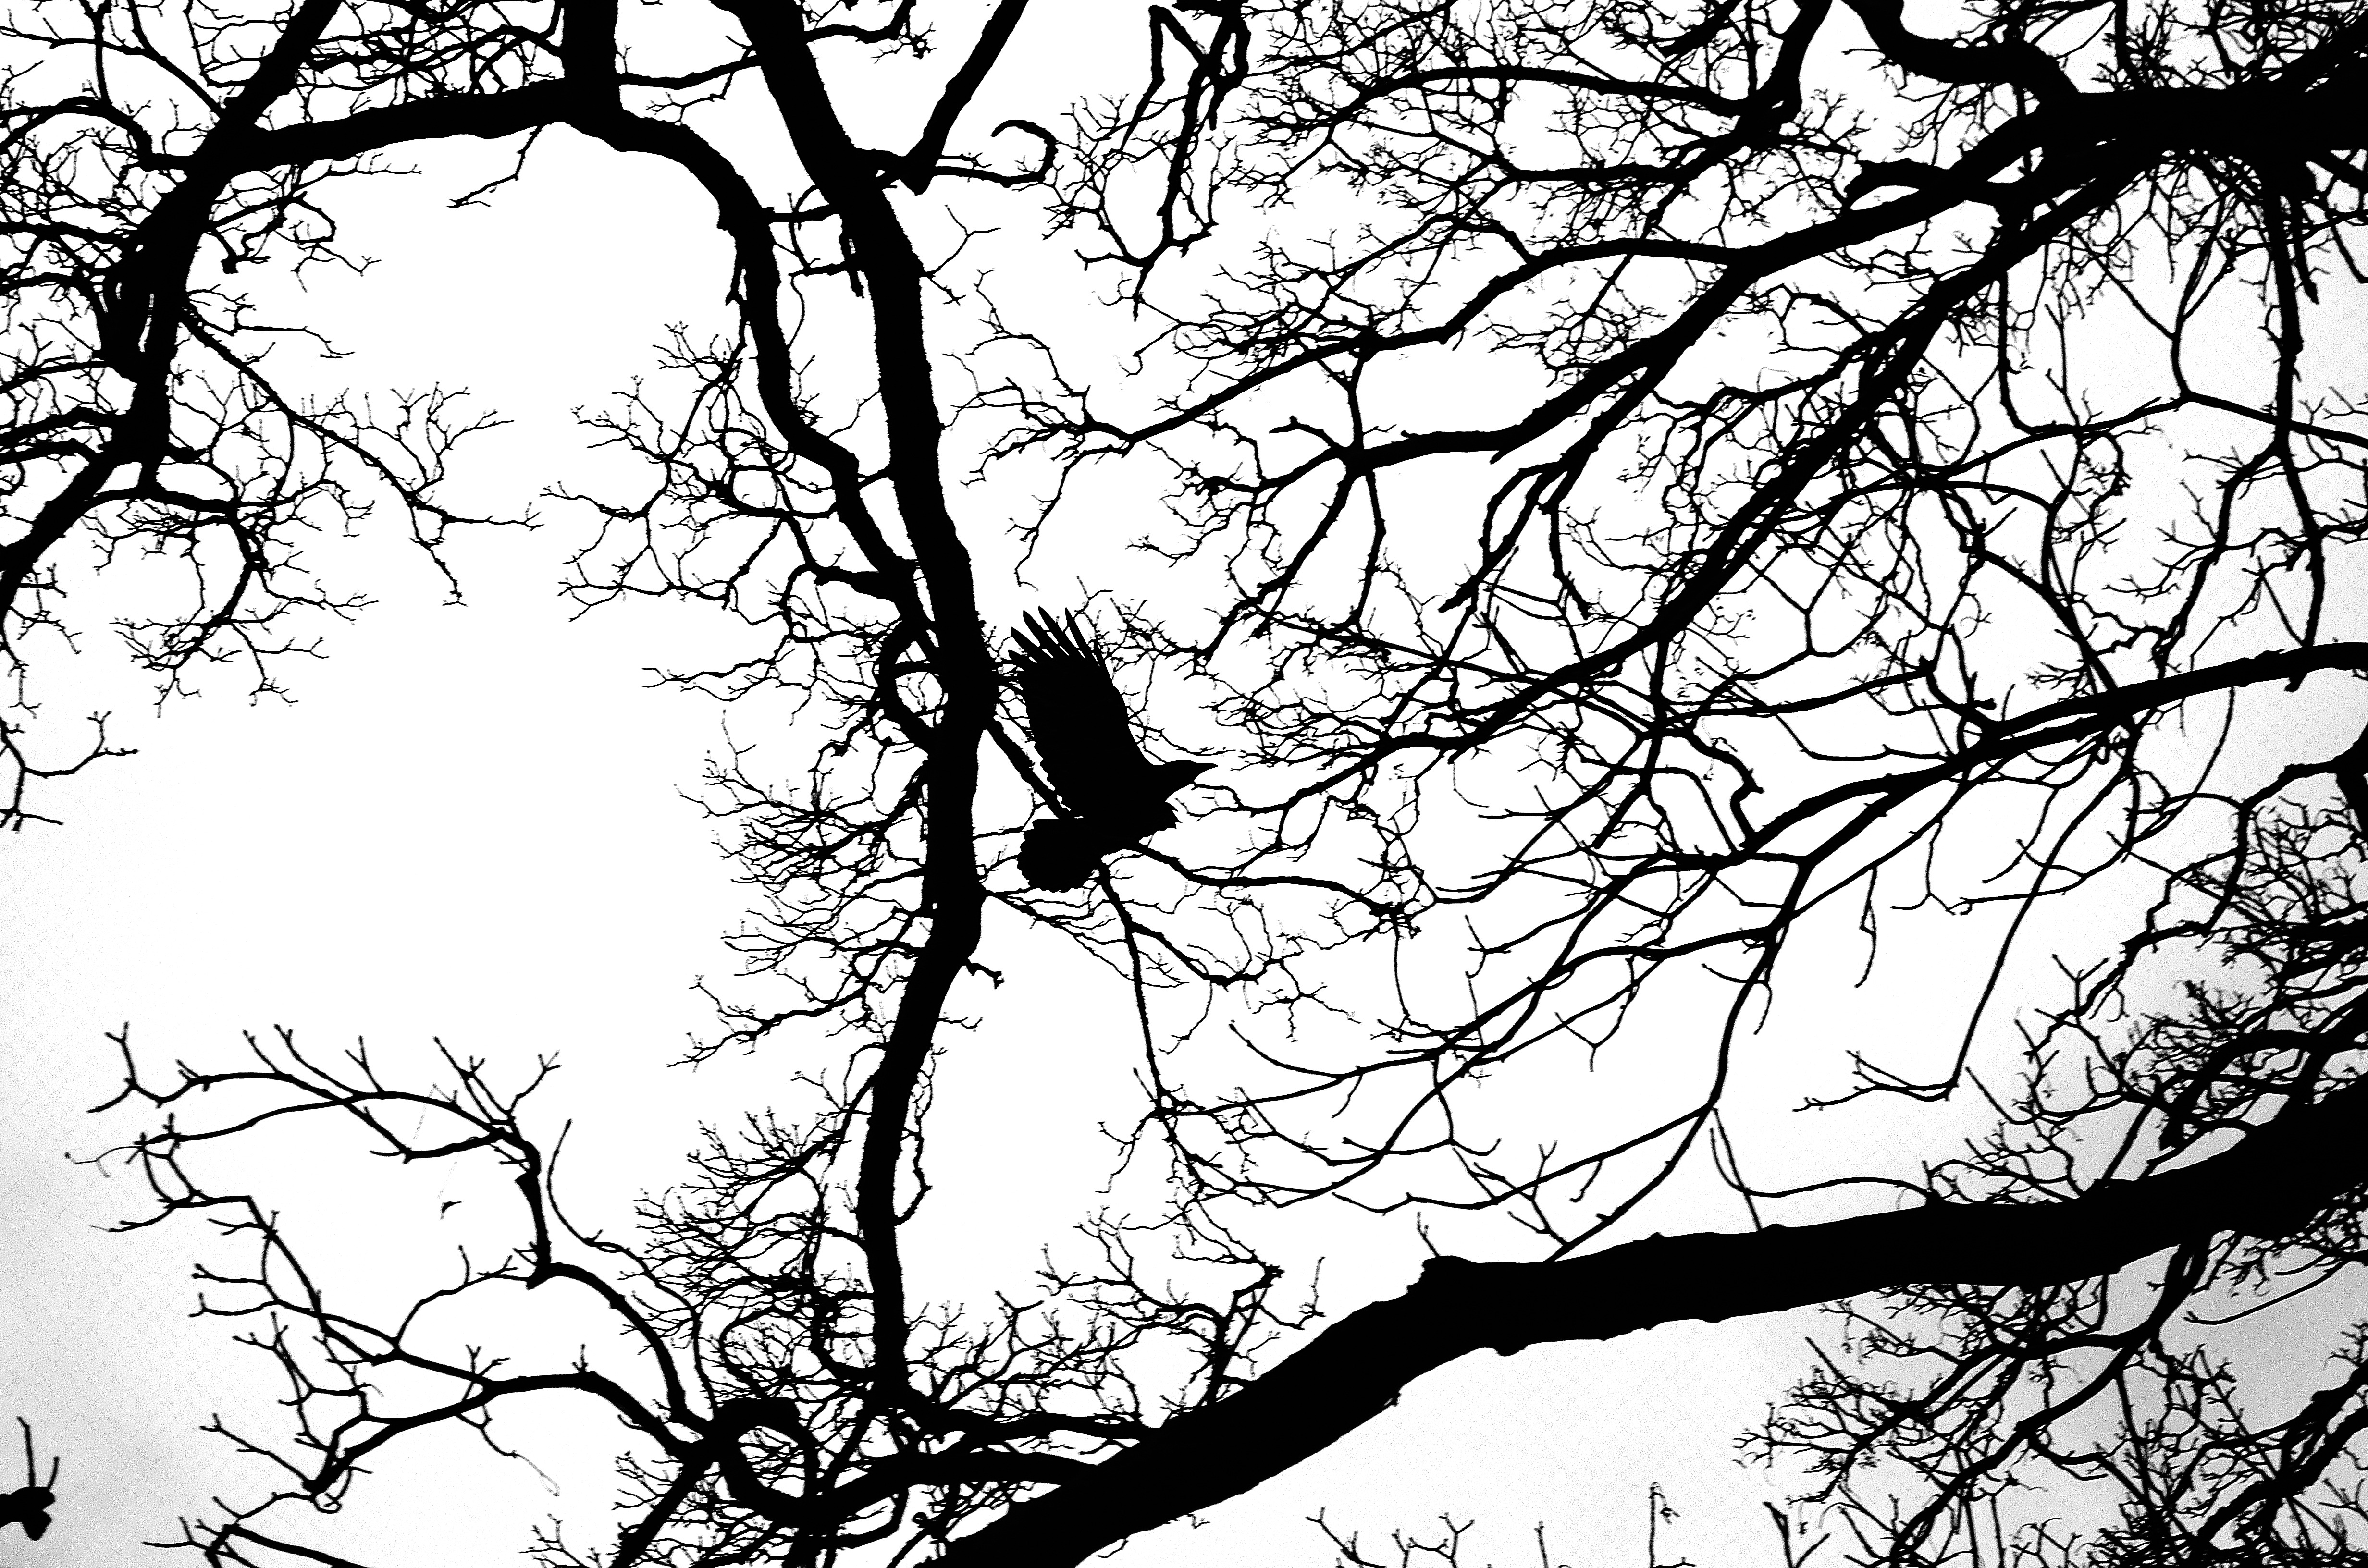
tree, nature, branch, silhouette, bird, light, black and white, line, flight, monochrome, background, sketch, drawing, animals, effects, monochrome photography, woody plant